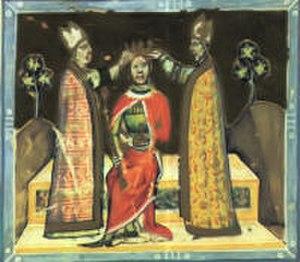
Voici une liste des souverains depuis la création de la Hongrie et l'apparition d'Árpád dans la plaine de ce pays vers 896 : principauté, puis royaume de Hongrie à compter de l'an mil.